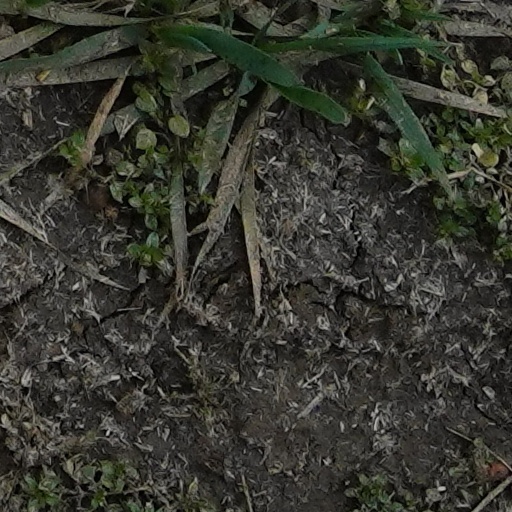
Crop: wheat